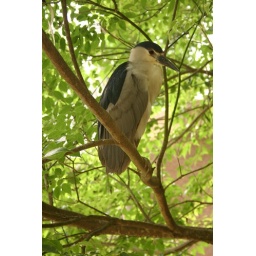
This bird was just sitting in a tree by the duck pond.